Brookline-Newfane Bridge

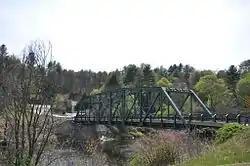

The Brookline-Newfane Bridge is a historic bridge spanning the West River between Brookline and Newfane, Vermont on Grassy Brook Road. It is a camelback through truss bridge, built in 1928 by the Berlin Construction Company in the wake of Vermont's devastating 1927 floods. The bridge was listed on the National Register of Historic Places in 2007 as Bridge 19, at which time it was one of seven surviving camelback bridges in the state. It last underwent a major rehabilitation in 2003-4.